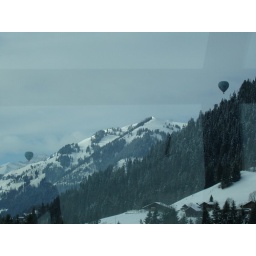
Golden Pass train from Montreaux to Luzern via Interlaken: Hot air balloons flying over Gstaad